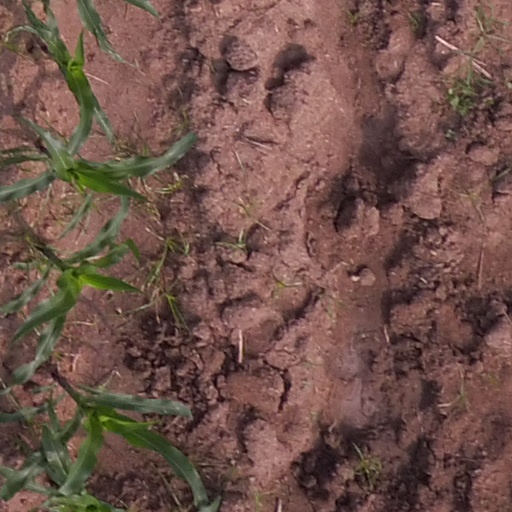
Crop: maize; corn